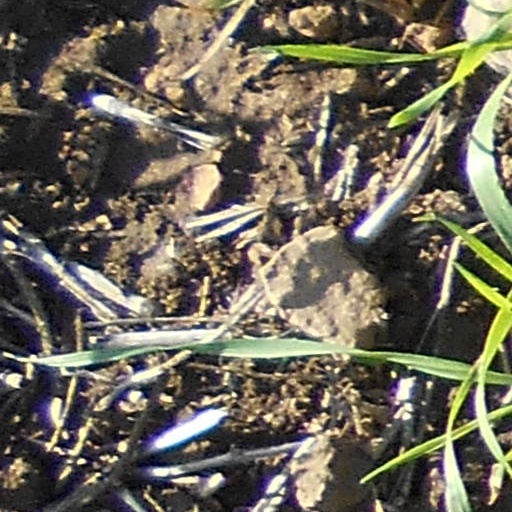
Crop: wheat